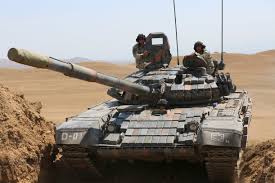
Label: T-72